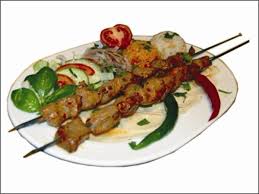
Yemek: kebap